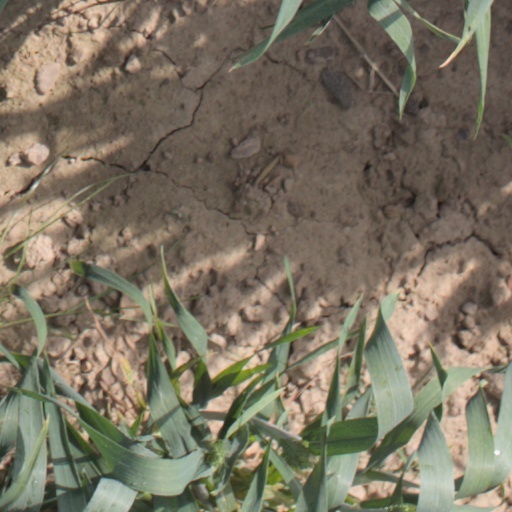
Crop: wheat